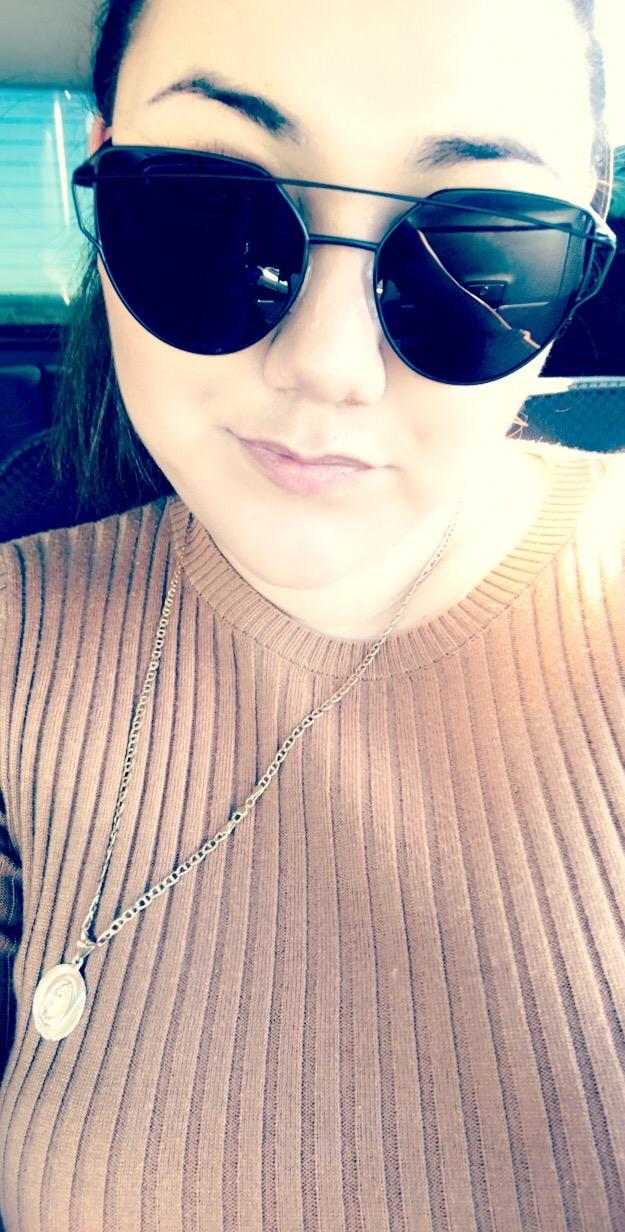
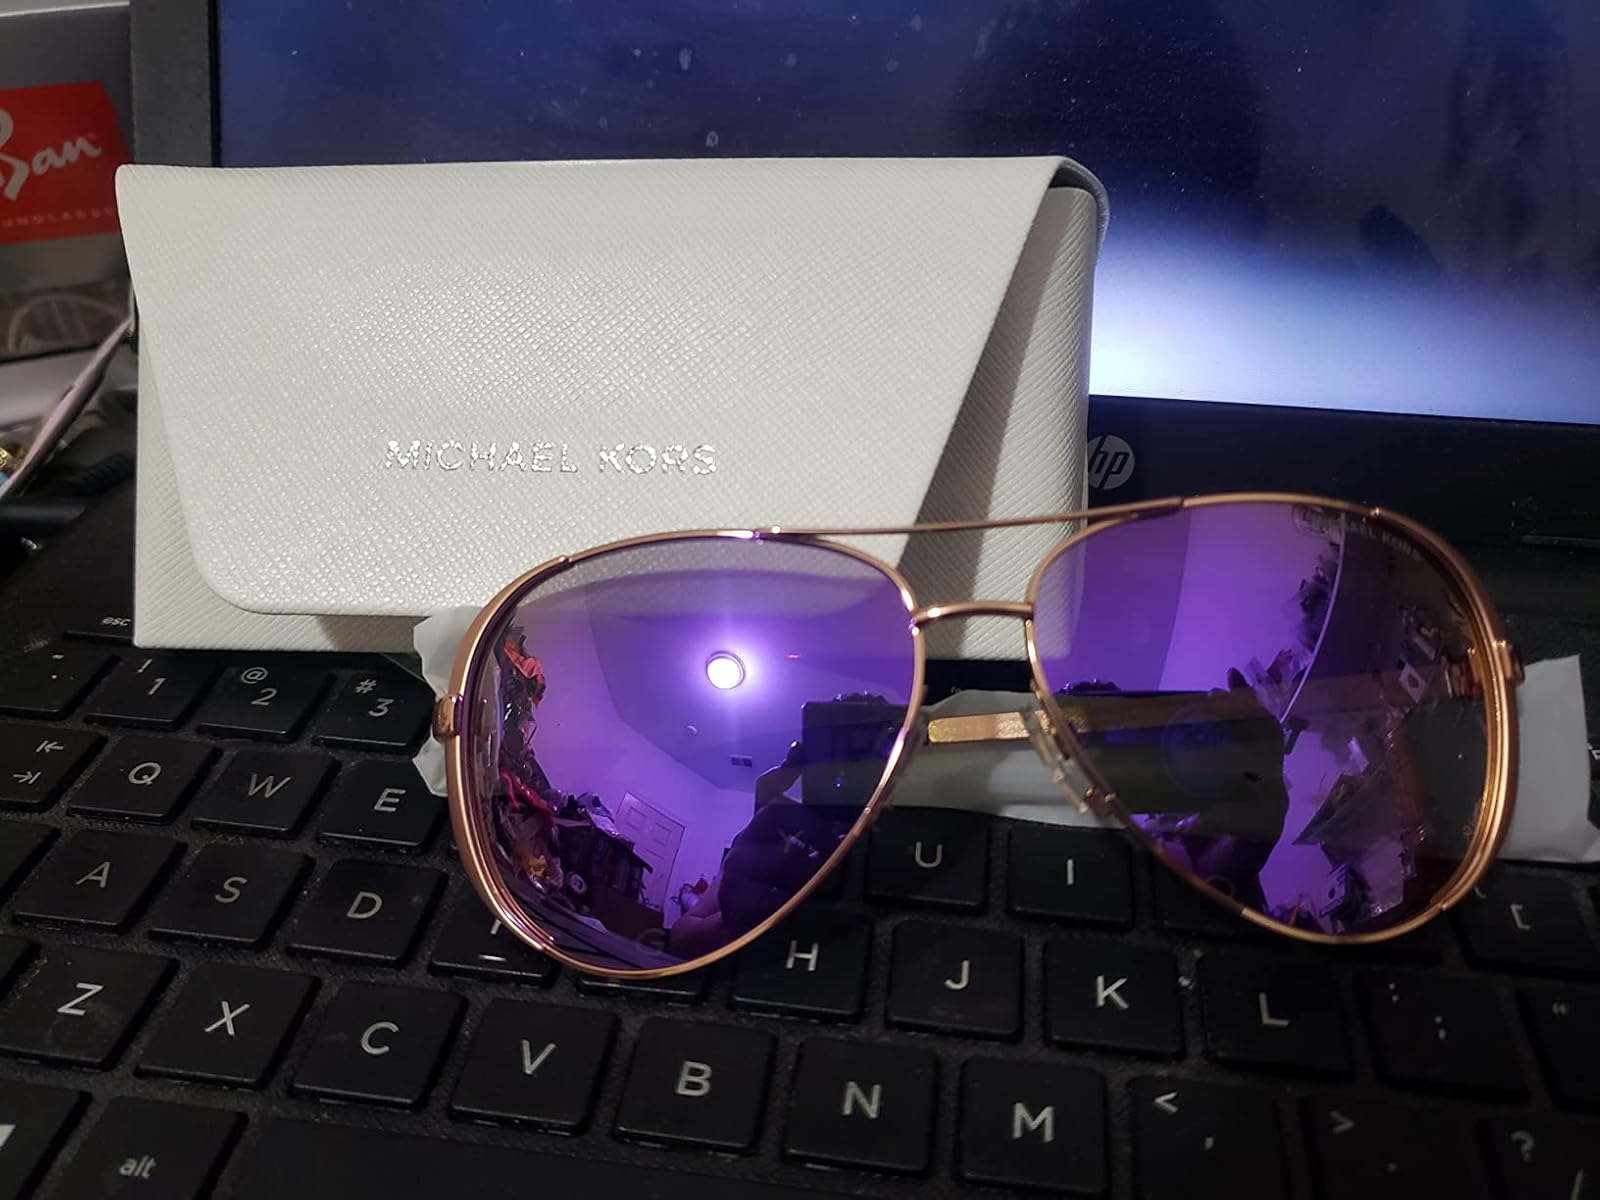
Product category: accessories_sunglasses
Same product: no